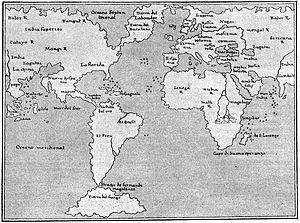
1548 est une année bissextile commençant un dimanche.